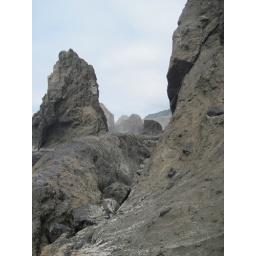
The view around the point to the rocks and beach beyond.